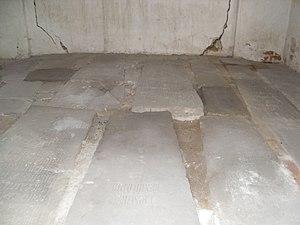
La famille Stroganov ou Strogonov ou Stroganoff, était une famille de commerçants, d'industriels, de propriétaires fonciers, et d'hommes d'État russes du XVIᵉ au XXᵉ siècle qui ont été anoblis.
Anikeï Fiodorovitch Stroganov, en alphabet cyrillique : Аникей Фёдорович Строганов, né le 4 novembre 1488 à Novgorod, décédé le 2 septembre 1570 au monastère de Solvytchegodsk.
Semion Anikievitch Stroganov, en alphabet cyrillique : Семён Аникеевич Строганов, né vers 1540 à Solvytchegodsk, décédé le 22 octobre 1586 à Solvytchegodsk. Il aurait financé l'expédition Ermak.